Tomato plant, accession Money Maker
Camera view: vertical (180 deg); turntable rotation: 180 degrees
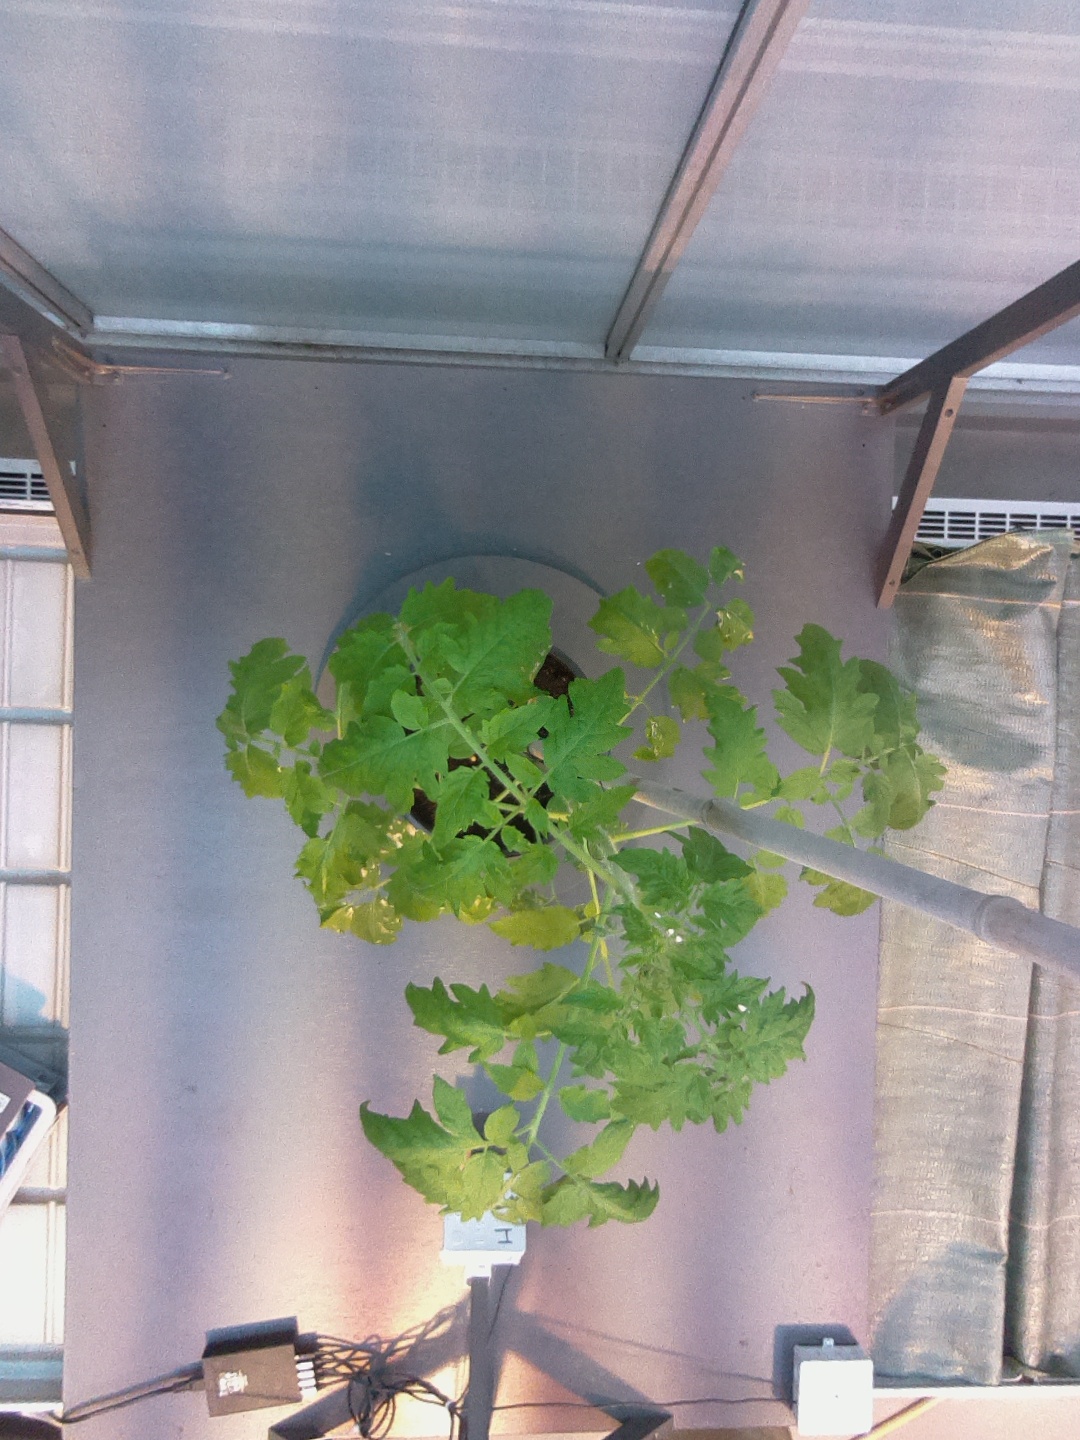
BBCH growth stage 53: 3 inflorescences visible